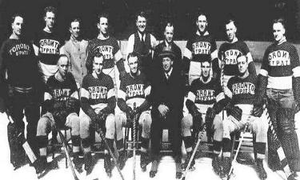
La finale de la Coupe Stanley 1922 fait suite aux saisons 1921-1922 de la Ligue nationale de hockey et de l'Association de hockey de la Côte du Pacifique.